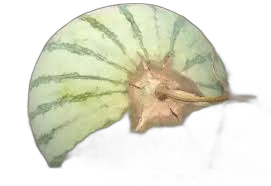
Waste category: biological